University Gardens, New York

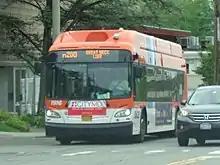
An eastbound n20G bus on Northern Boulevard in University Gardens in May 2017.

The Great Neck Park District, which the hamlet is entirely within the boundaries of, also maintains three parks within the hamlet: Cutter Mill Park (located off Great Neck Road), Lakeville Park (located at the northern end of Concord Avenue at Pembroke Avenue), and Upland Park (located on the east side of Soundview Drive between Bates and Upland Roads).